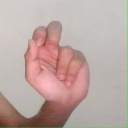
अक्षर: ढ